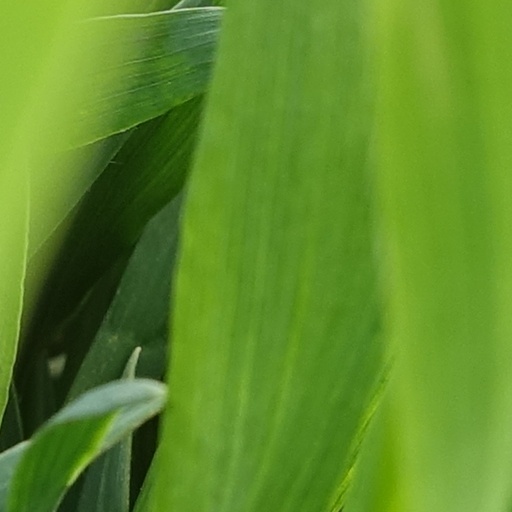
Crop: wheat